The Texas Marshal

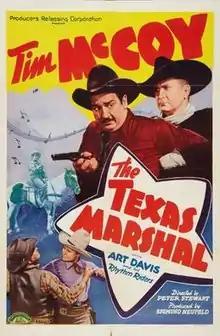
Theatrical release poster

The Texas Marshal is a 1941 American western film directed by Sam Newfield and written by William Lively. The film stars Tim McCoy, Art Davis, Kay Leslie, Karl Hackett, Edward Peil Sr. and Charles King. The film was released on July 13, 1941, by Producers Releasing Corporation.